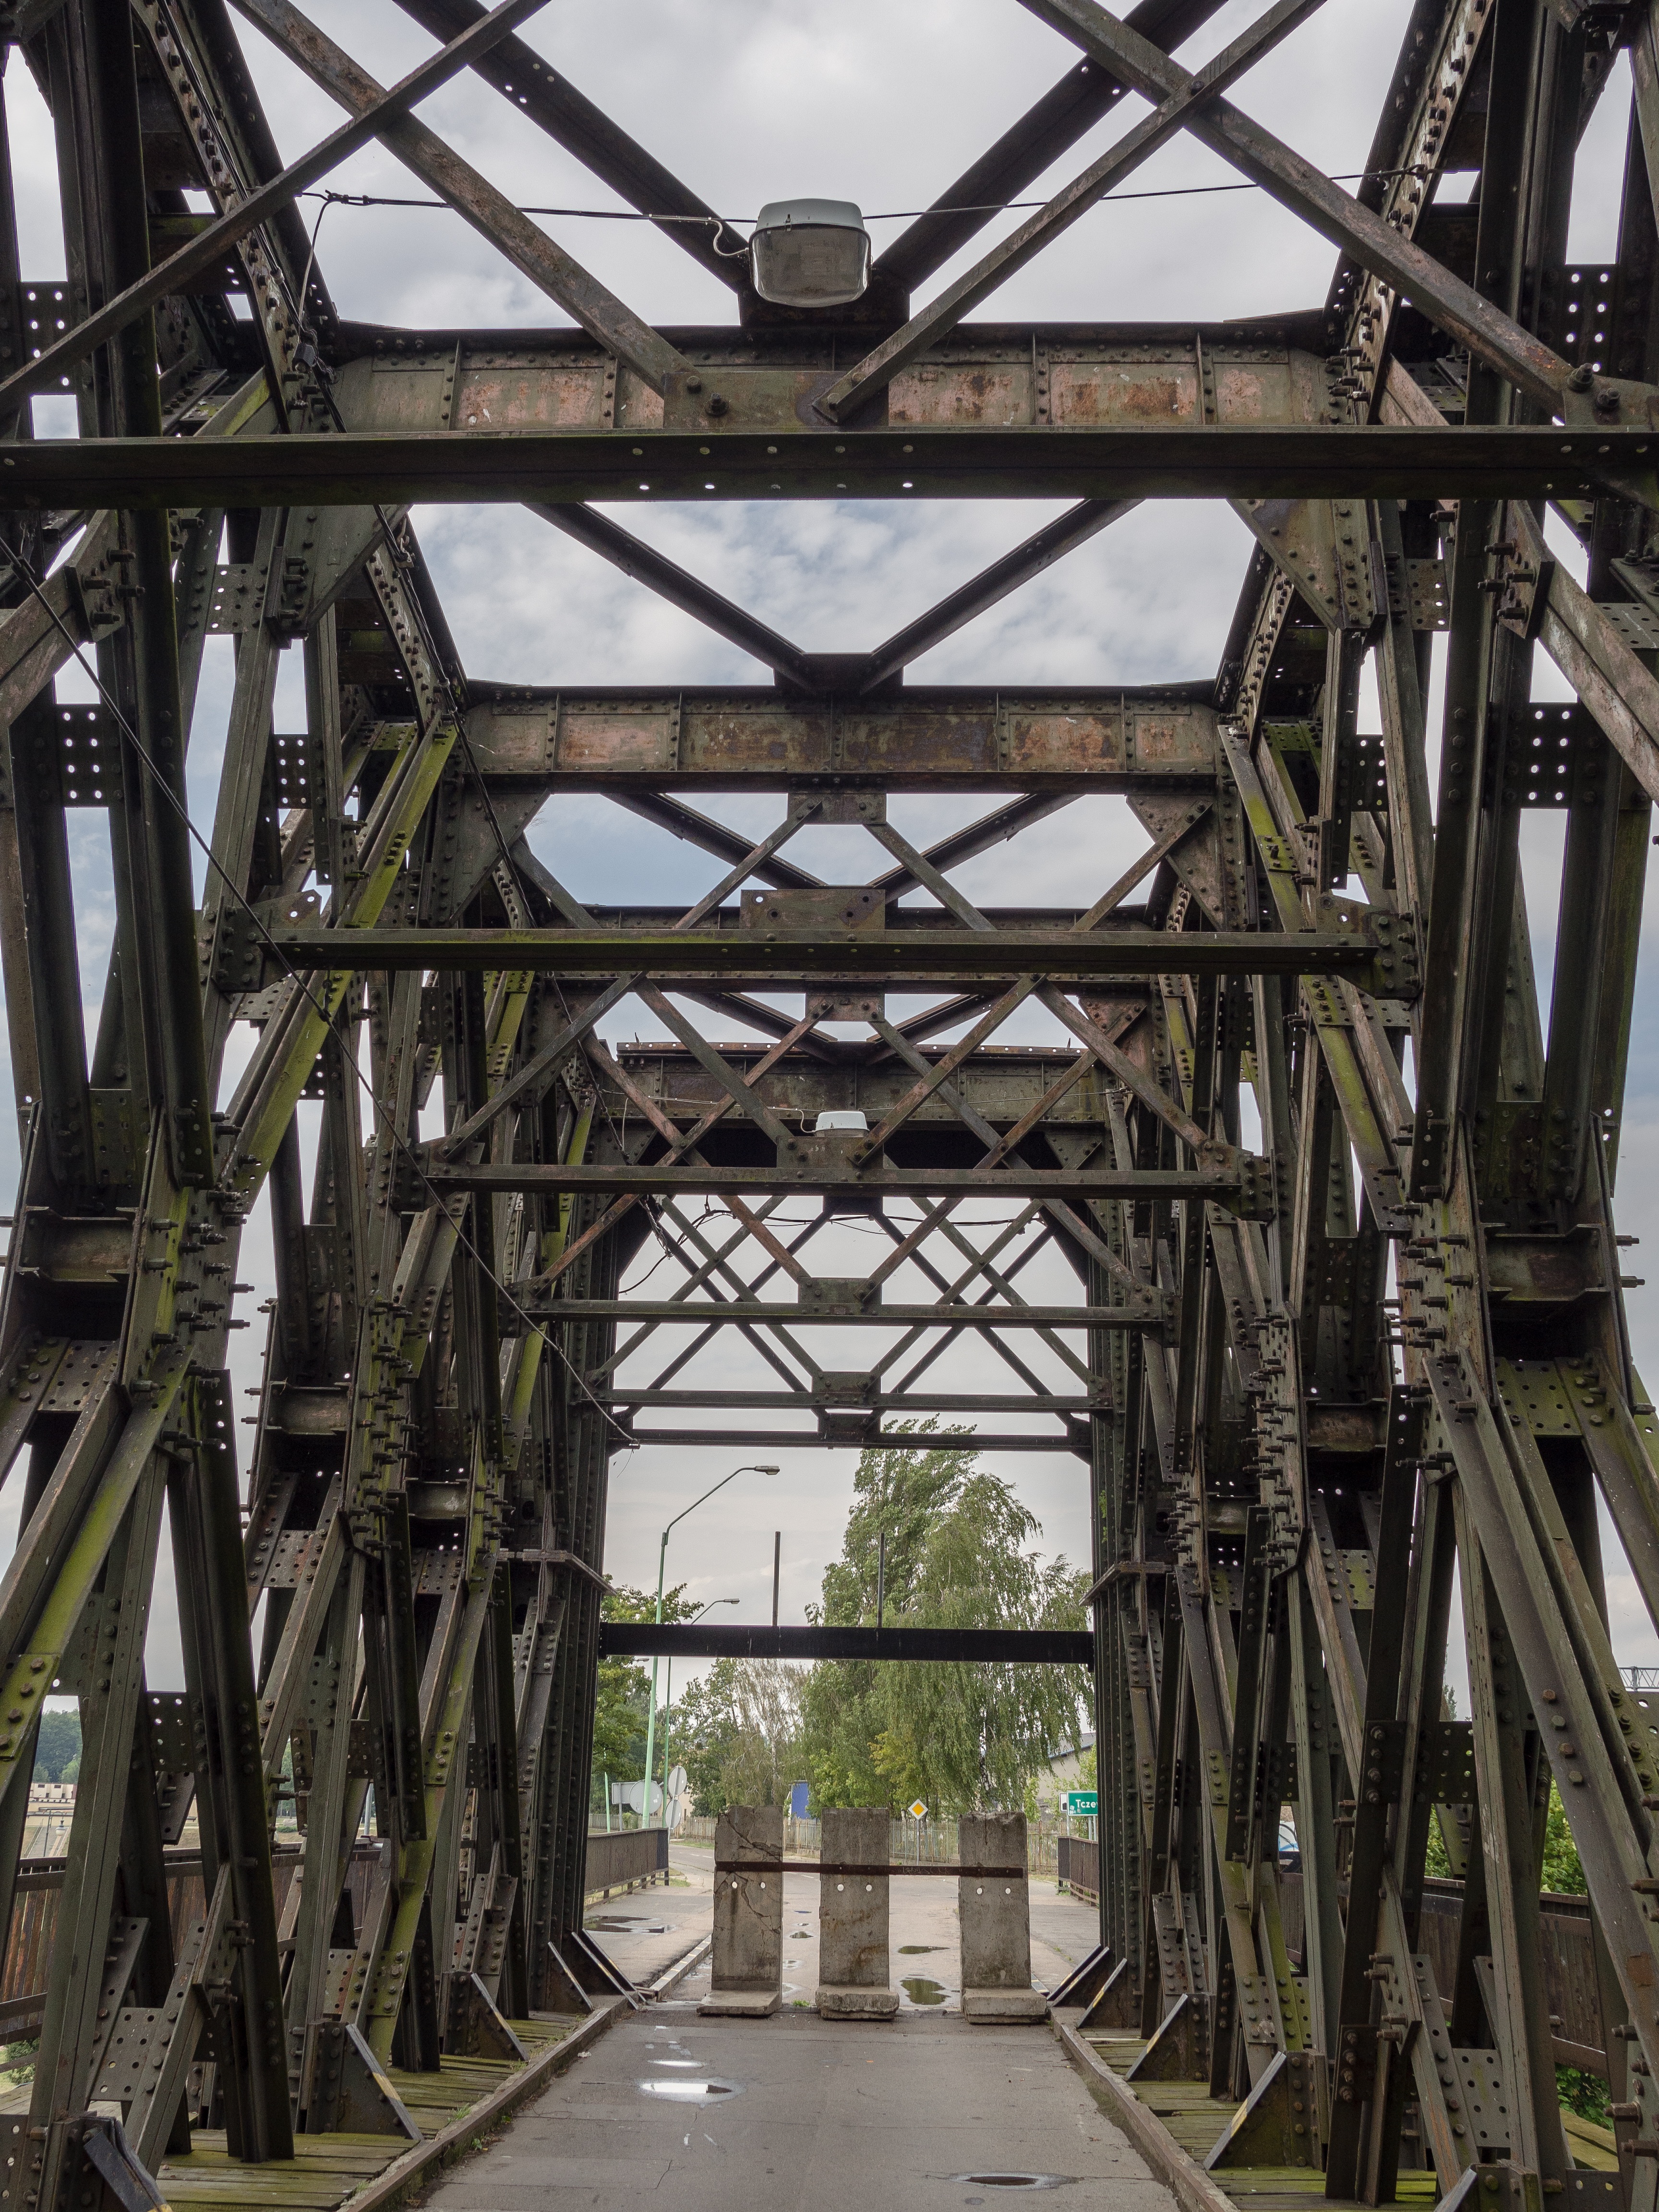
architecture, structure, bridge, monument, arch, truss bridge, tczew